Adoration of the Magi (Garofalo)

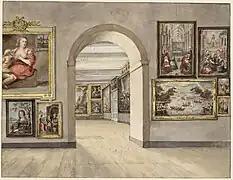
This painting can be seen hanging in a 19th-century sketch of the gallery of the Trippenhuis before the collection was moved to its present location in 1885

This painting has been considered a highlight of the collection since it was acquired in 1823 by William I of the Netherlands from the estate of Edmund Bourke in Paris and given to the Trippenhuis museum. It has been included in all "Highlights of the Rijksmuseum" catalogs since.